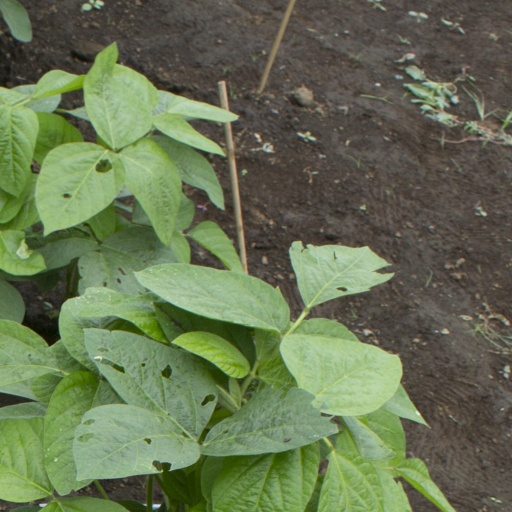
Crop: soybean